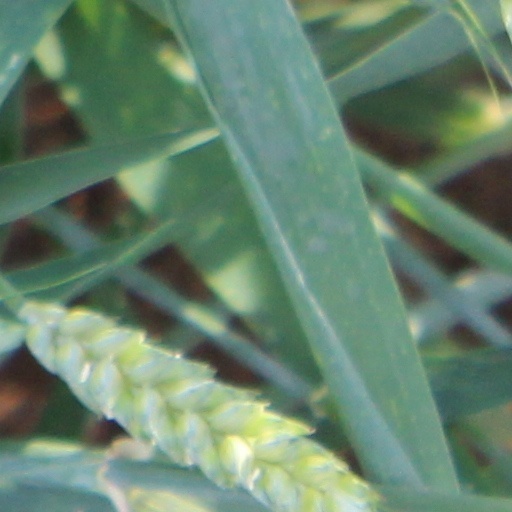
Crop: wheat